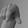
ASL letter: Q